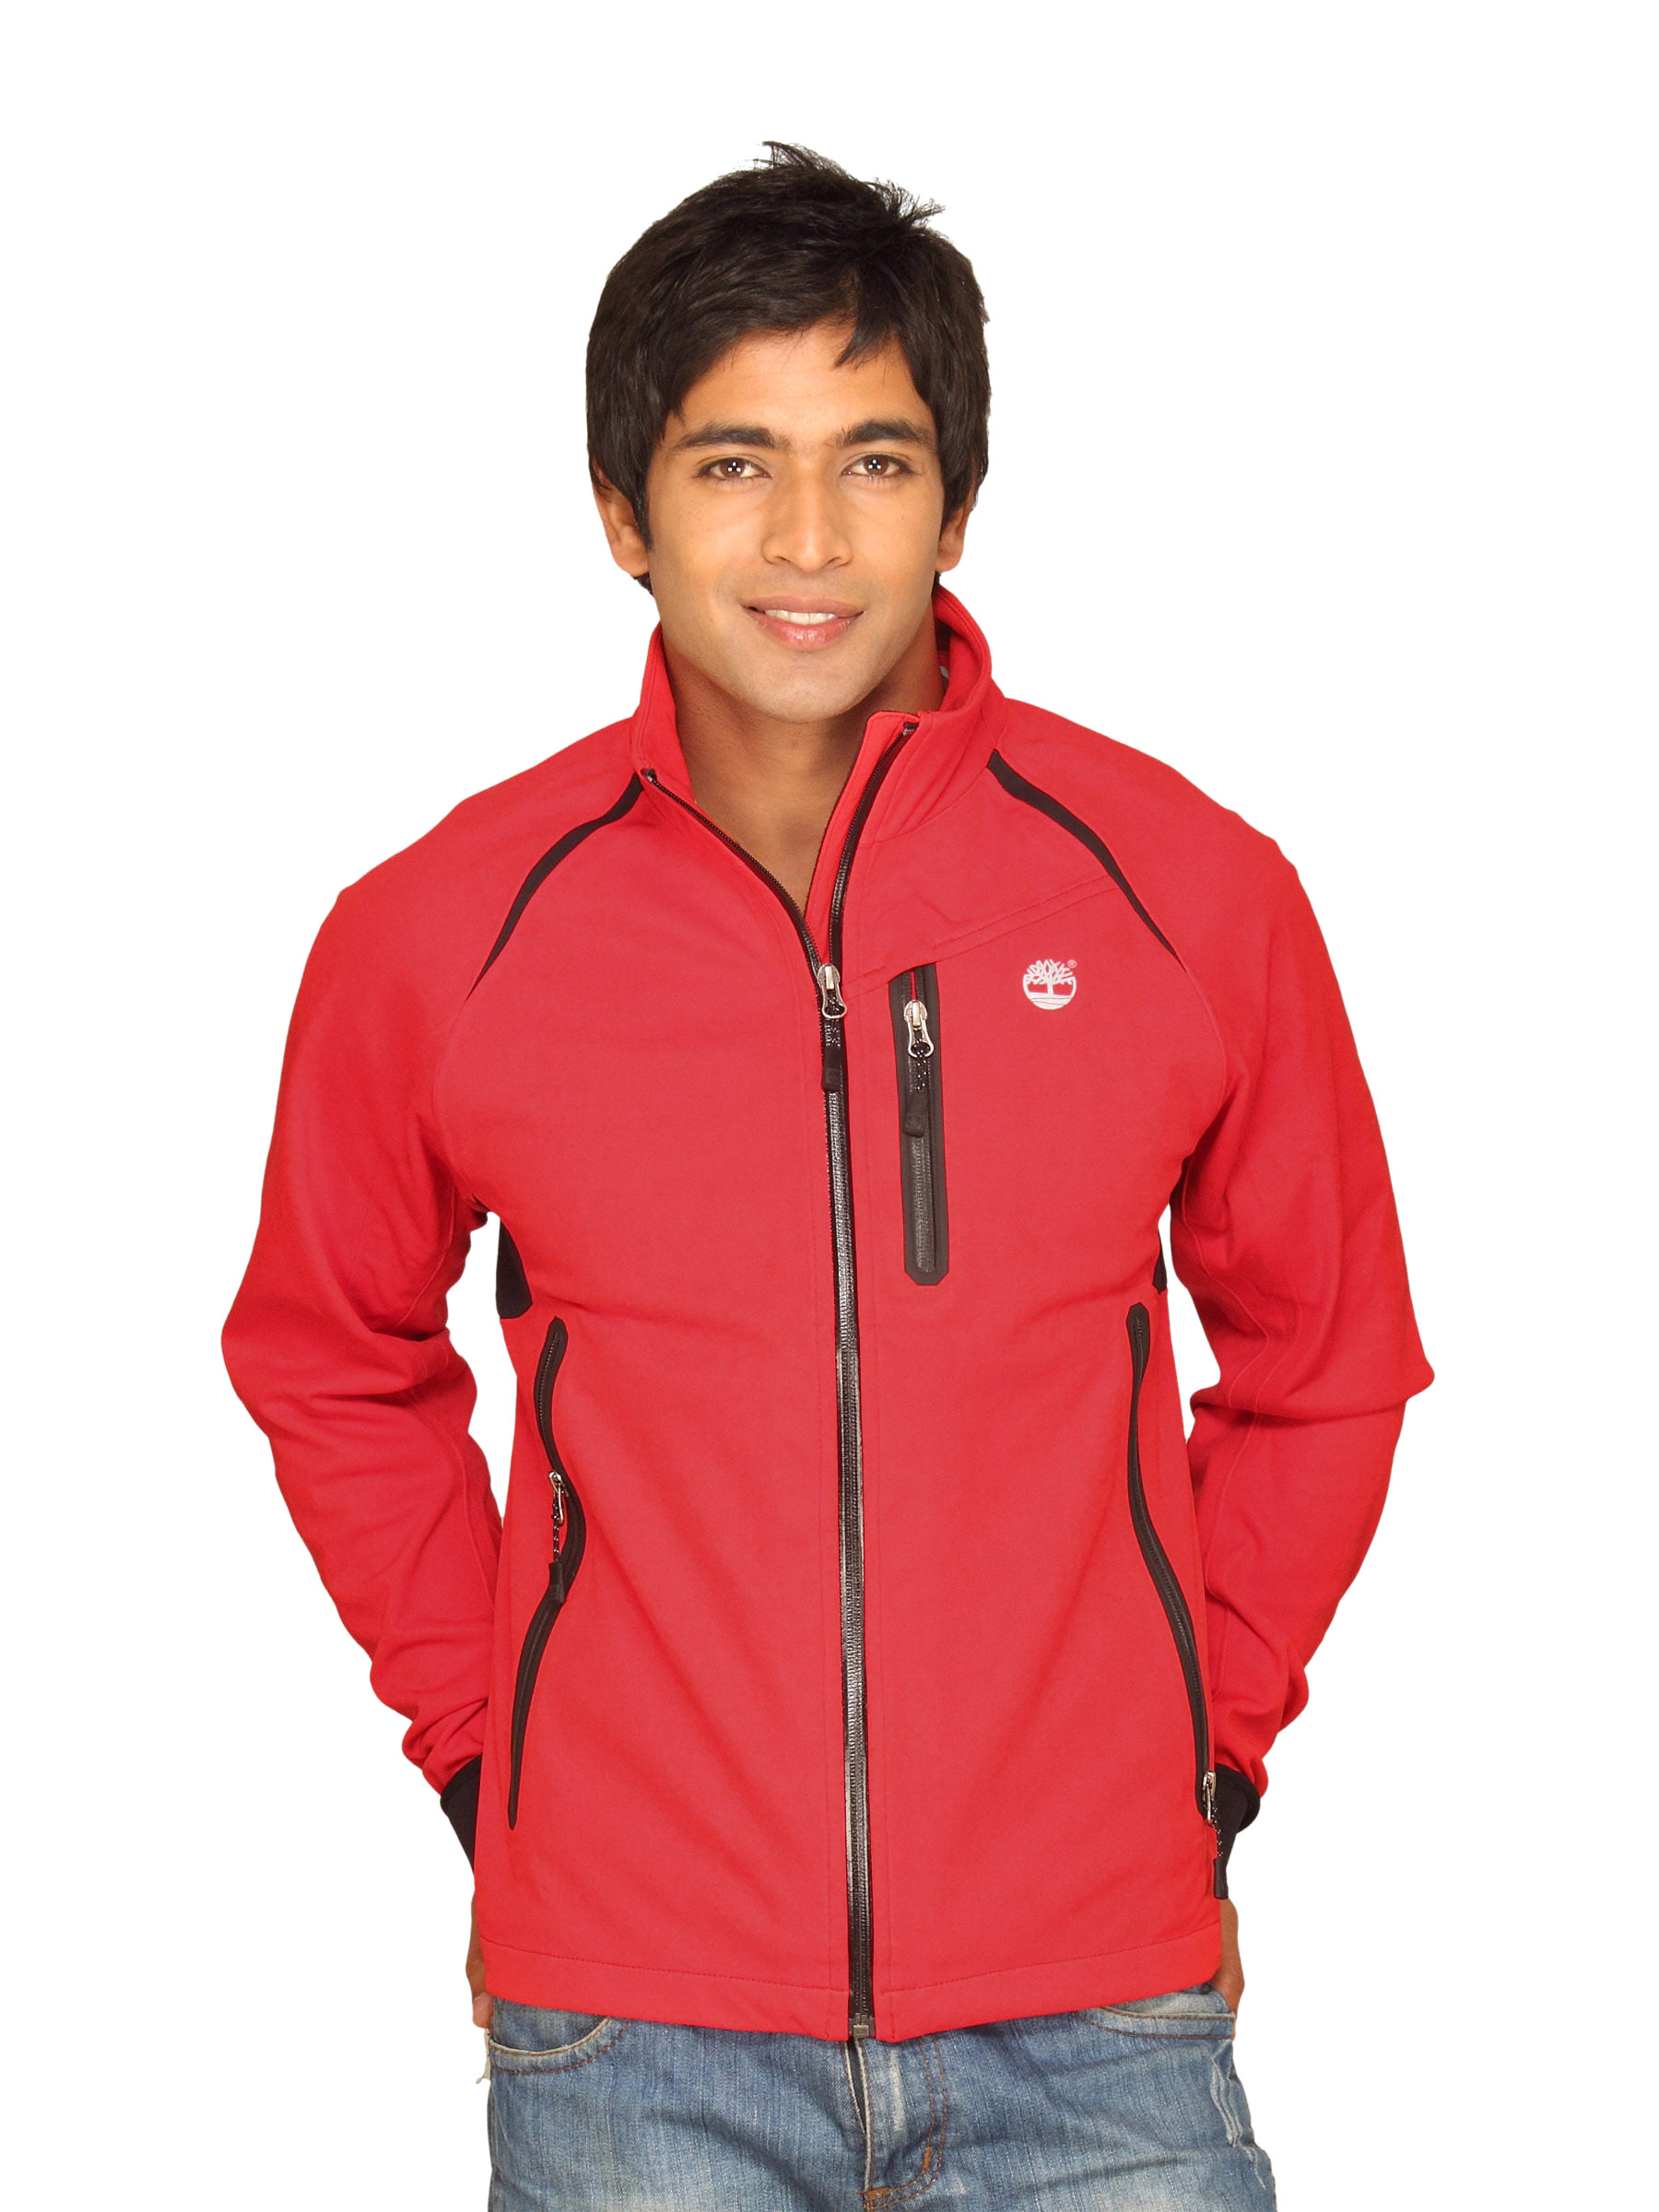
Timberland Men Falmouth Cycling Jac Red Jacket
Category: Apparel / Topwear / Jackets
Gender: Men
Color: Red
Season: Summer 2011
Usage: Casual